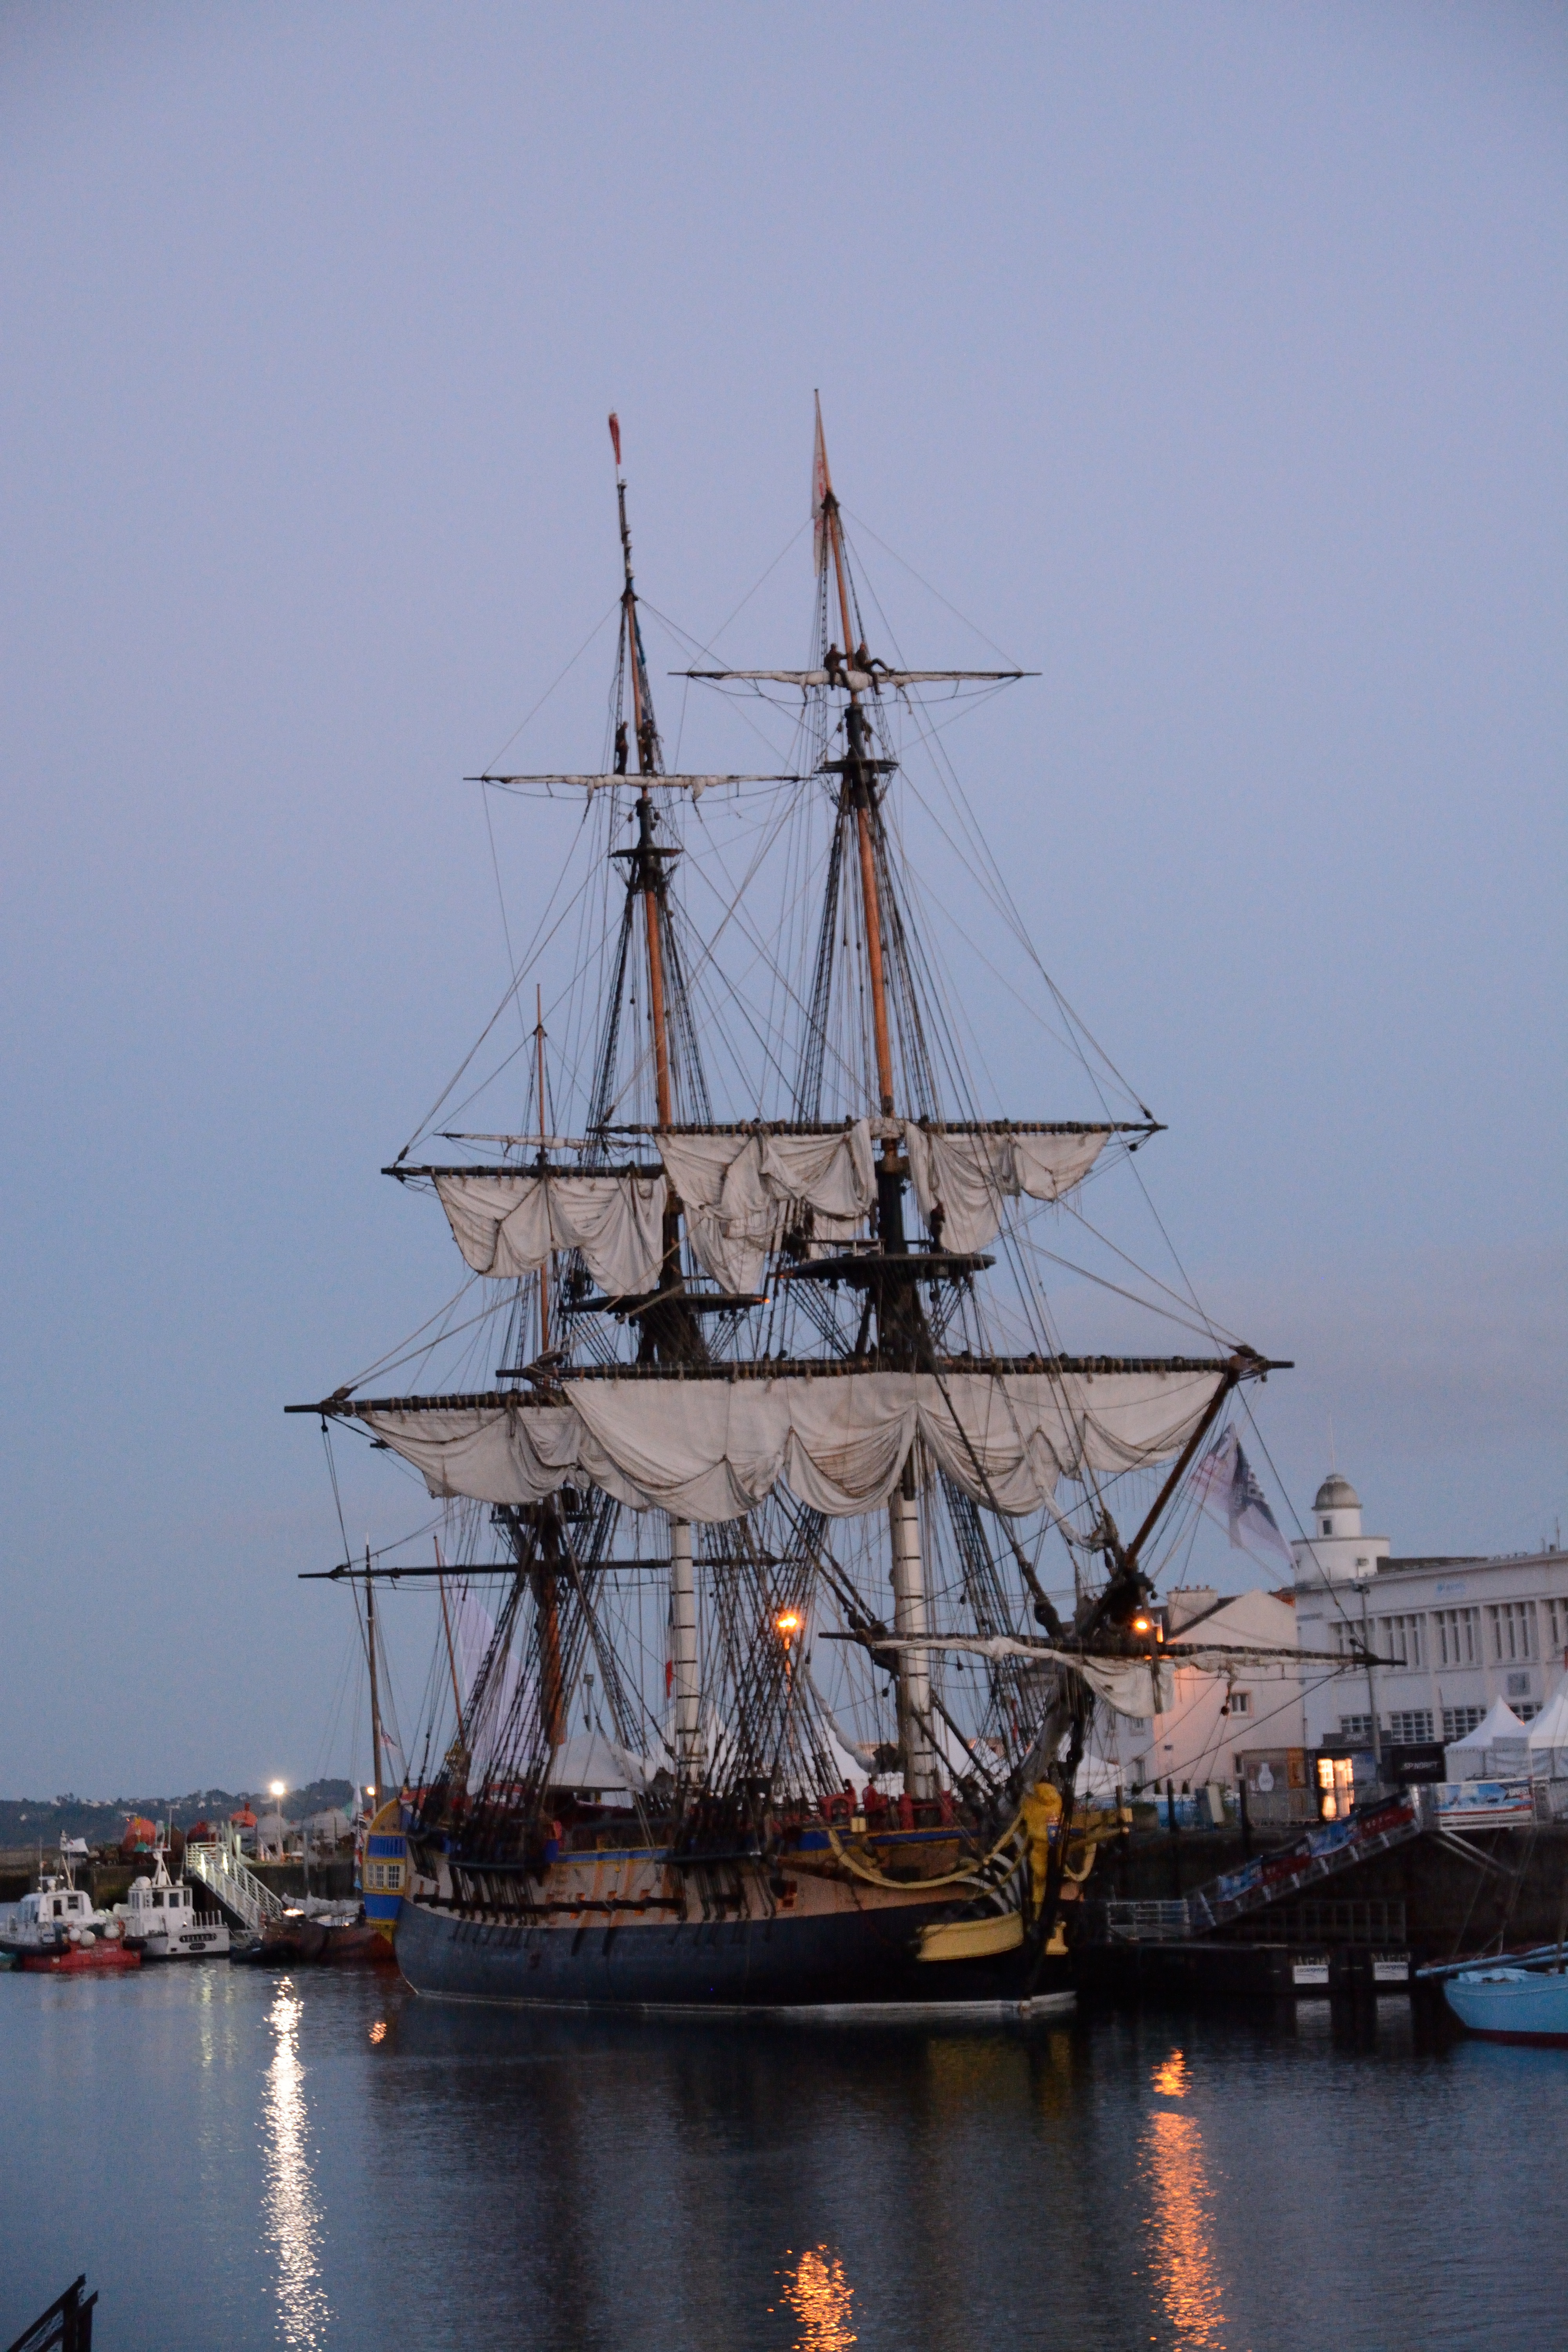
sea, boat, ship, vehicle, mast, harbor, sail, watercraft, schooner, windjammer, barque, frigate, brig, sailing ship, training ship, tall ship, galleon, ship of the line, caravel, brigantine, barquentine